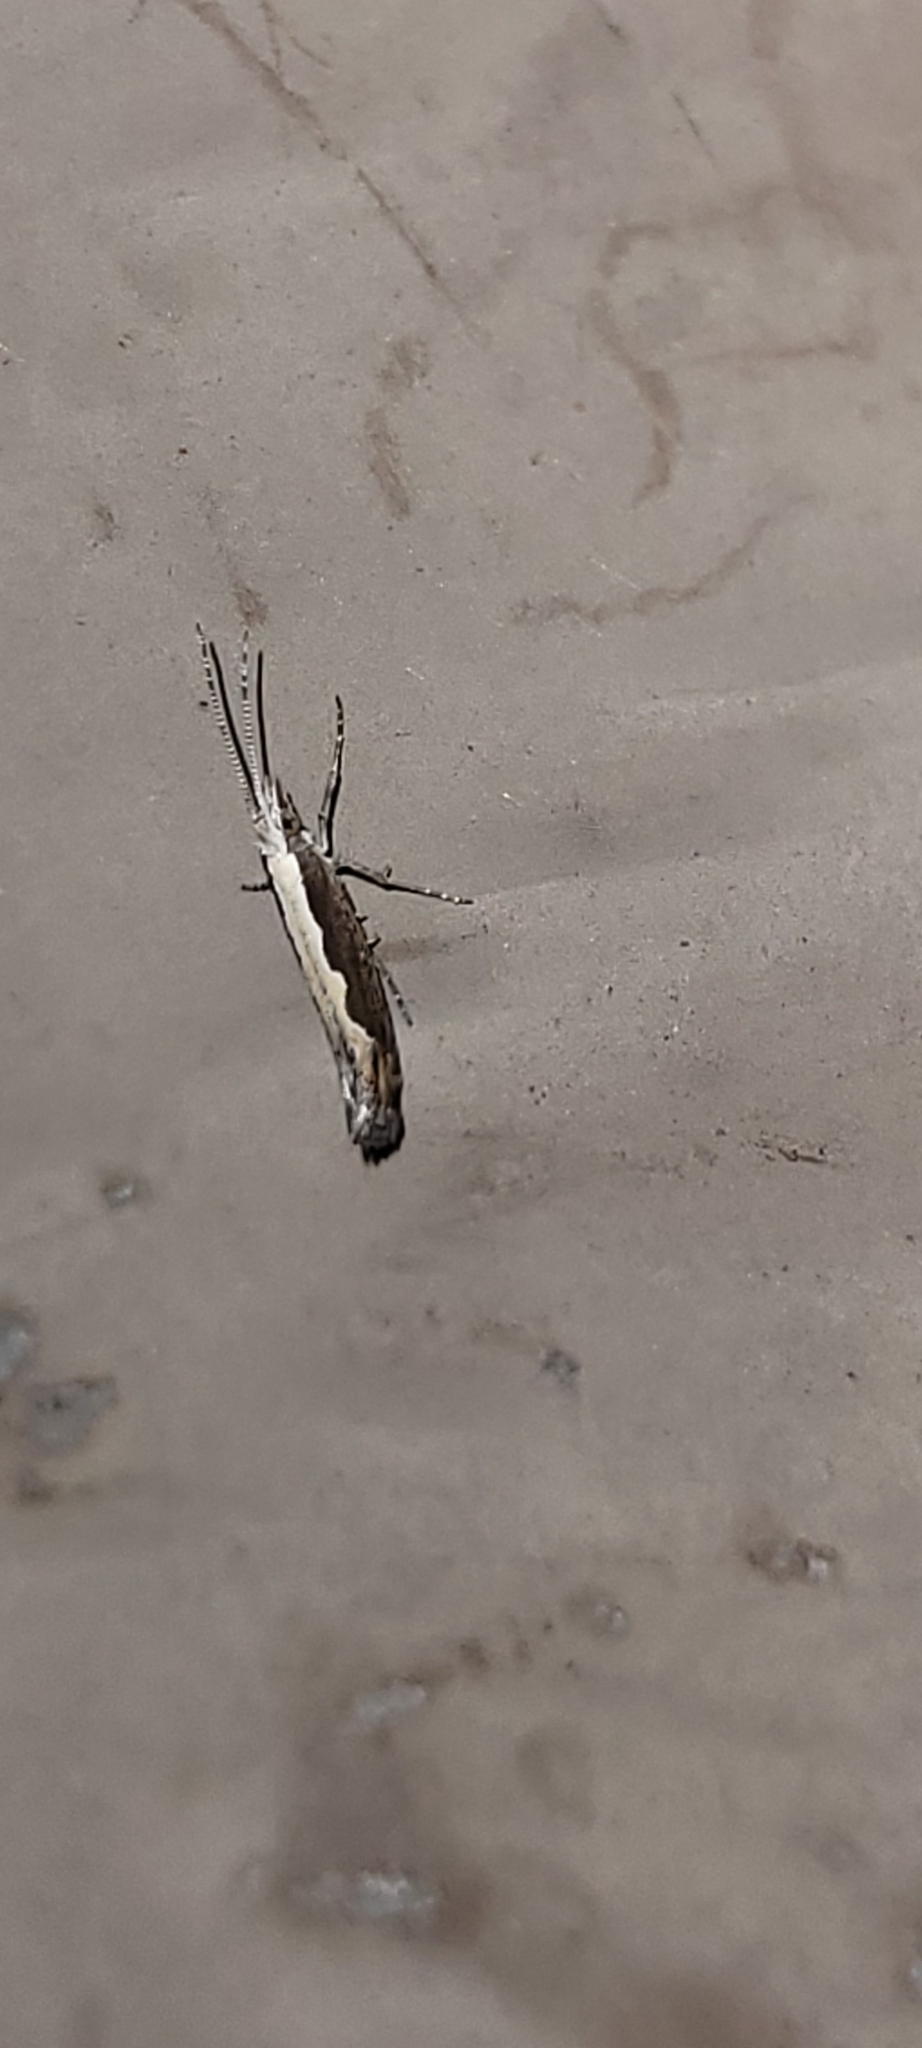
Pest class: diamondback_moth